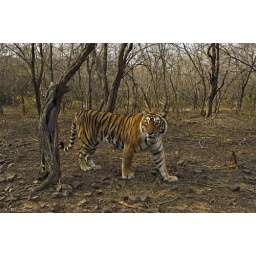
Tiger in the dry deciduous forest of Ranthambore tiger reserve at sunrise